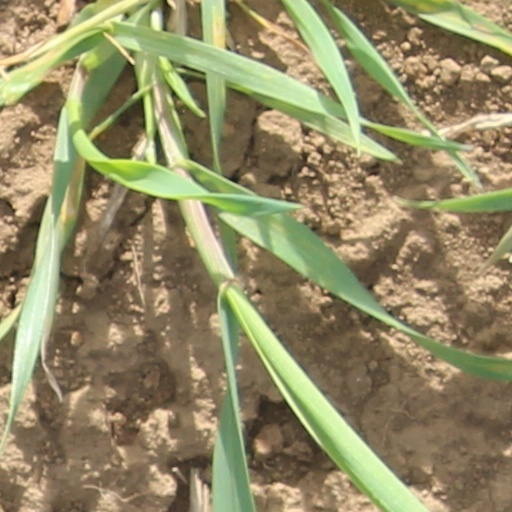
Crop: wheat